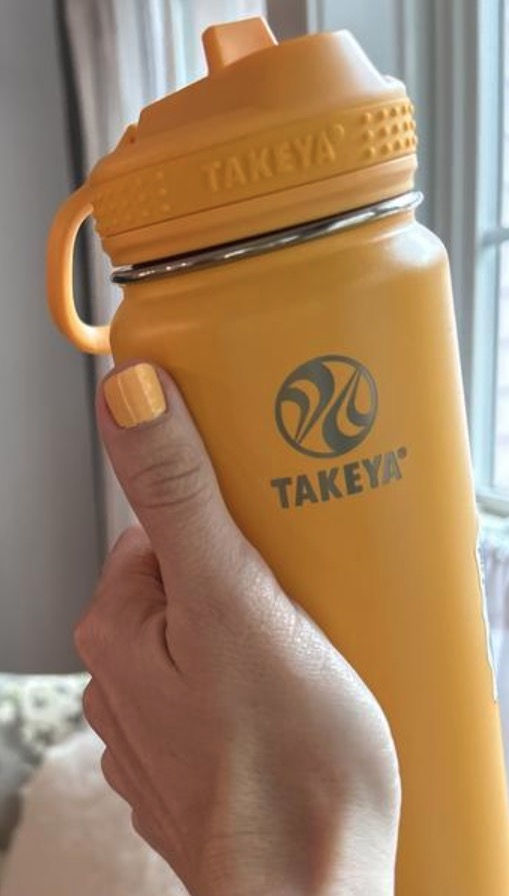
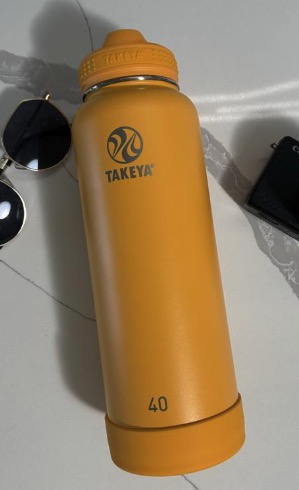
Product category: misc
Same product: yes